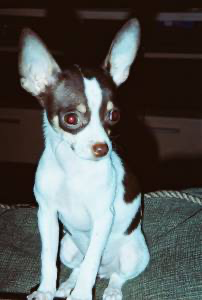
Animal: dog
Breed: chihuahua